Urban warfare

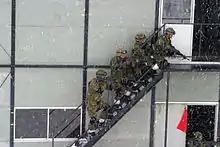
JGSDF soldiers practice MOUT tactics in the Ojojibara Maneuver Area of Sendai, Japan during an exercise in 2004

Historically, the United States Armed Forces has referred to urban warfare as "UO" (urban operations), but this term has been largely replaced with "MOUT" (military operations in urban terrain).